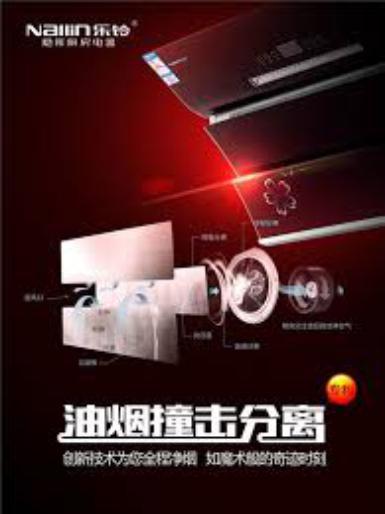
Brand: nallin
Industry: Necessities